Espinoza v. Montana Department of Revenue

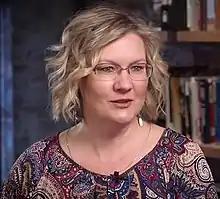
Kendra Espinoza, primary plaintiff, on Reason TV in 2020

The state of Montana passed a special income tax credit program in 2015 to help fund non-profit scholarship organizations to help low-income families pay for private schools. For tax payers, they were able to pay up to into the program and receive a dollar-for-dollar state tax credit to support it. This type of tax-credit scholarship program for private school selection is similar to ones in 23 other states as of 2025.